Oroville, California

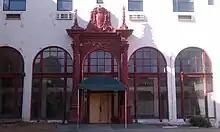
The historic Spanish Colonial Revival style Oroville Inn.

The 2010 United States Census The racial makeup was 11,686 (75.2%) White, 453 (2.9%) African American, 573 (3.7%) Native American, 1,238 (8.0%) Asian, 56 (0.4%) Pacific Islander, 554 (3.6%) from other races, and 986 (6.3%) from two or more races. Hispanic or Latino of any race were 1,945 persons (12.5%).